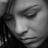
Emotion: sad